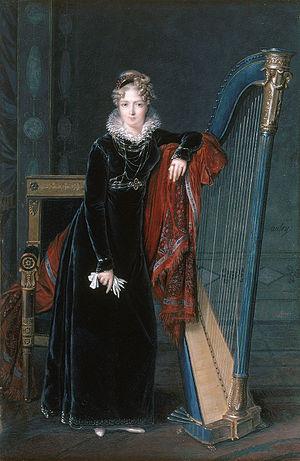
Louis-François Aubry, né le 27 février 1767 à Paris et mort le 16 juin 1851 aux Batignolles, est un peintre, miniaturiste, dessinateur, collectionneur et restaurateur d’œuvres d’art français.